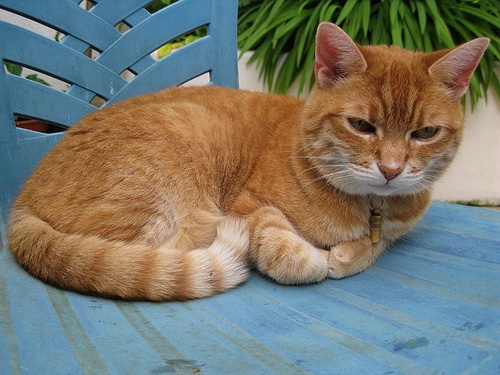
A cat lays down on a plastic chair.
A small orange cat laying on a blue surface.
an orange and white cat is sitting on a blue chair
The orange cat is sitting down outside on the chair.
A cat sitting outside on a blue chair.